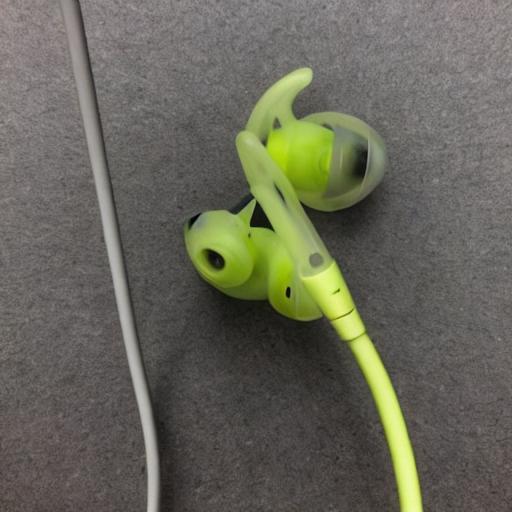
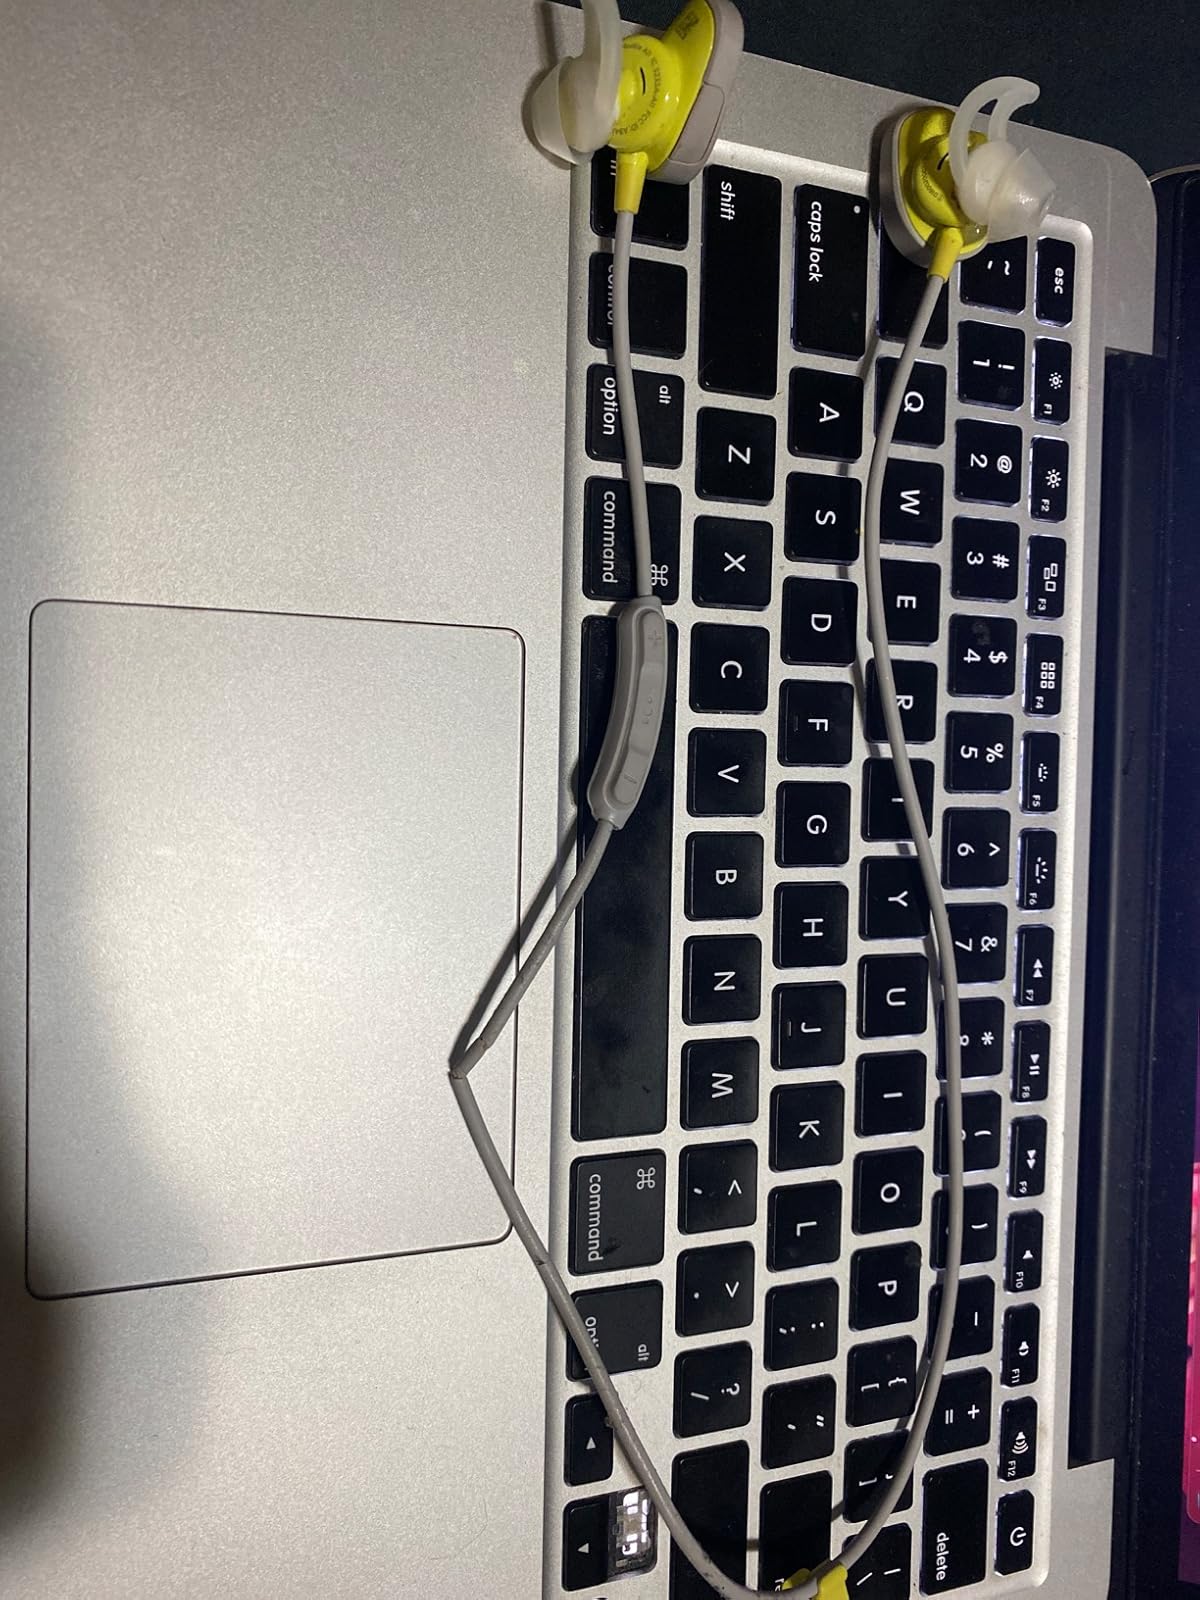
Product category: headphones
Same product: no